WestJet

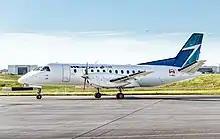
A Saab 340 formerly used by WestJet Link, a subsidiary that connected feeder flights to WestJet hubs

On October 12, 2018, WestJet announced its new branding, along with details on the arrival on the Boeing 787-9. WestJet changed its slogan from ""Owners Care"" to ""Love where you're going"", announced a new logo (however, that logo was seen back in May with the announcement of the Boeing 787-9 along with its livery), announced the Boeing 787 routes and launch dates, and an overall new brand image. Boeing 787 flights were announced to commence on April 28, 2019, with service from Calgary International Airport to London Gatwick, with service to Paris and Dublin following.